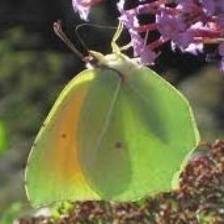
Species: CLEOPATRA
Butterfly family (ImageNet category): sulphur_butterfly